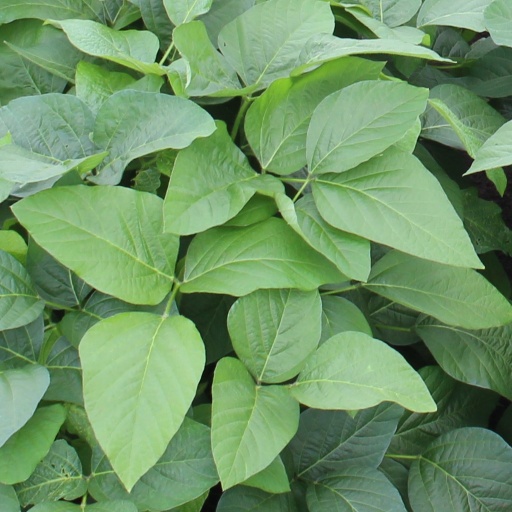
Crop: soybean